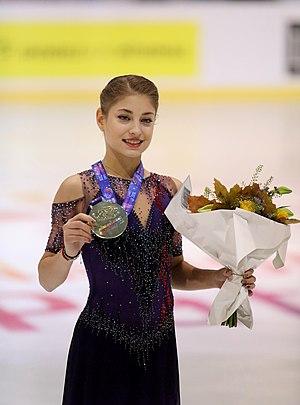
Internationaux de France 2019